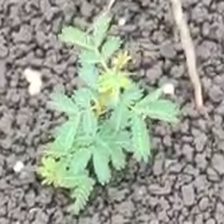
Weed species: Dwarf_cassia_(Chamaecrista pumila)